Penda of Mercia

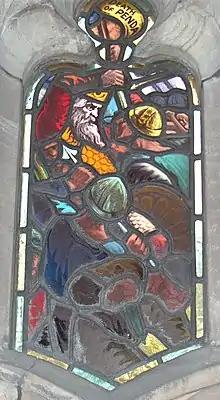
Stained glass window, depicting the death of Penda at the Battle of the Winwaed, Worcester Cathedral

Penda (died 15 November 655) was a 7th-century king of Mercia, the Anglo-Saxon kingdom in what is today the Midlands. A pagan at a time when Christianity was taking hold in many of the Anglo-Saxon kingdoms, Penda took over the Severn Valley in 628 following the Battle of Cirencester before participating in the defeat of the powerful Northumbrian king Edwin at the Battle of Hatfield Chase in 633.